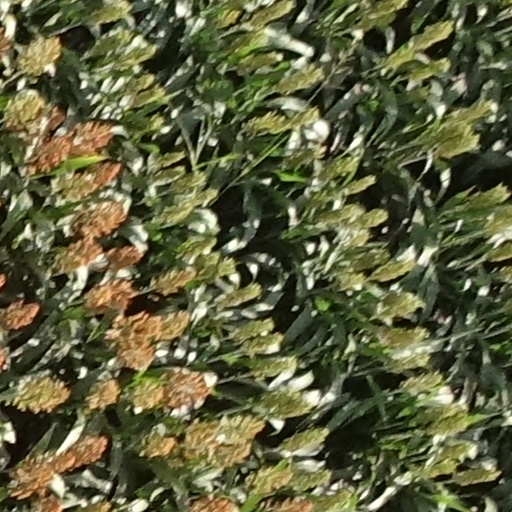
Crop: sorghum